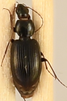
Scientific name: Agonum punctiforme
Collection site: Smithsonian Environmental Research Center NEON (SERC), plot SERC_007